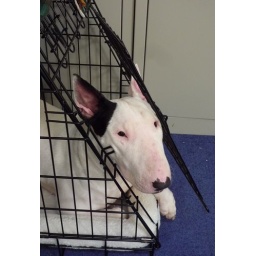
This is my new car bed, but i'm trying it out in the office first ;0)